Tony Gwynn

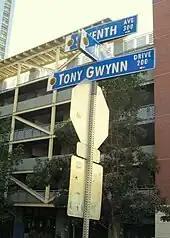
Tony Gwynn Drive outside of Petco Park.

Despite being born and raised in Southern California, Gwynn's family was from Tennessee, and his voice was characterized as having a "country accent", "Southern-esque drawl", and "Arkansas accent". Gwynn (along with his father) was fond of jazz music; he regularly listened to the genre prior to his baseball games, as well as during his 2010 radiation treatments to soothe his fear, anxiety, and unease. Kirk Whalum and Boney James were among the specific musicians he listened to. When Gwynn and Darrin Jackson were teammates on the Padres between 1989 and 1992, the pair frequently did golfing, fishing, and ping-pong together. Gwynn had vanity plates printed with "TGwynn" and "Padre19". Gwynn had a fear of flying.